Joyce Trimmer

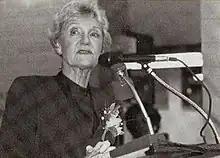
Trimmer,

Joyce Trimmer (November 10, 1927 – May 17, 2008) was a Canadian politician. She was the first woman mayor of Scarborough, Ontario.